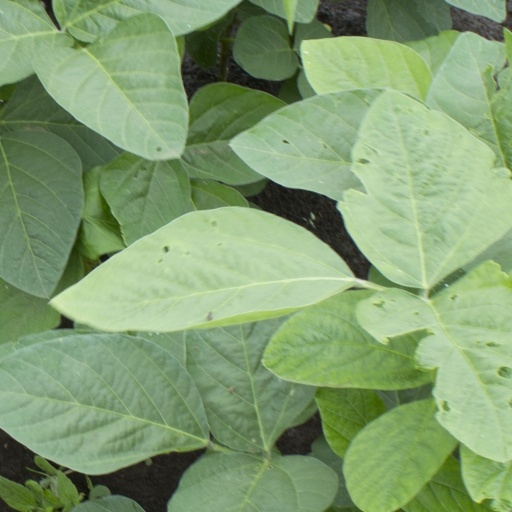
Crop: soybean